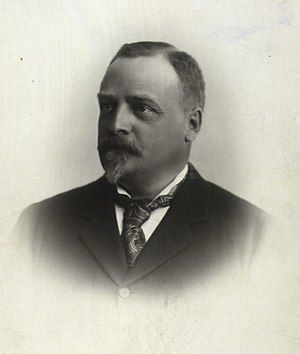
Knud Sehested
Knud Sehested var en dansk jurist, godsejer og Danmarks første landbrugsminister, gift med Ellen Sehested, bror til bl.a. Hannibal og Hilda Sehested og far til Jørgen og Ove Flemming Sehested.